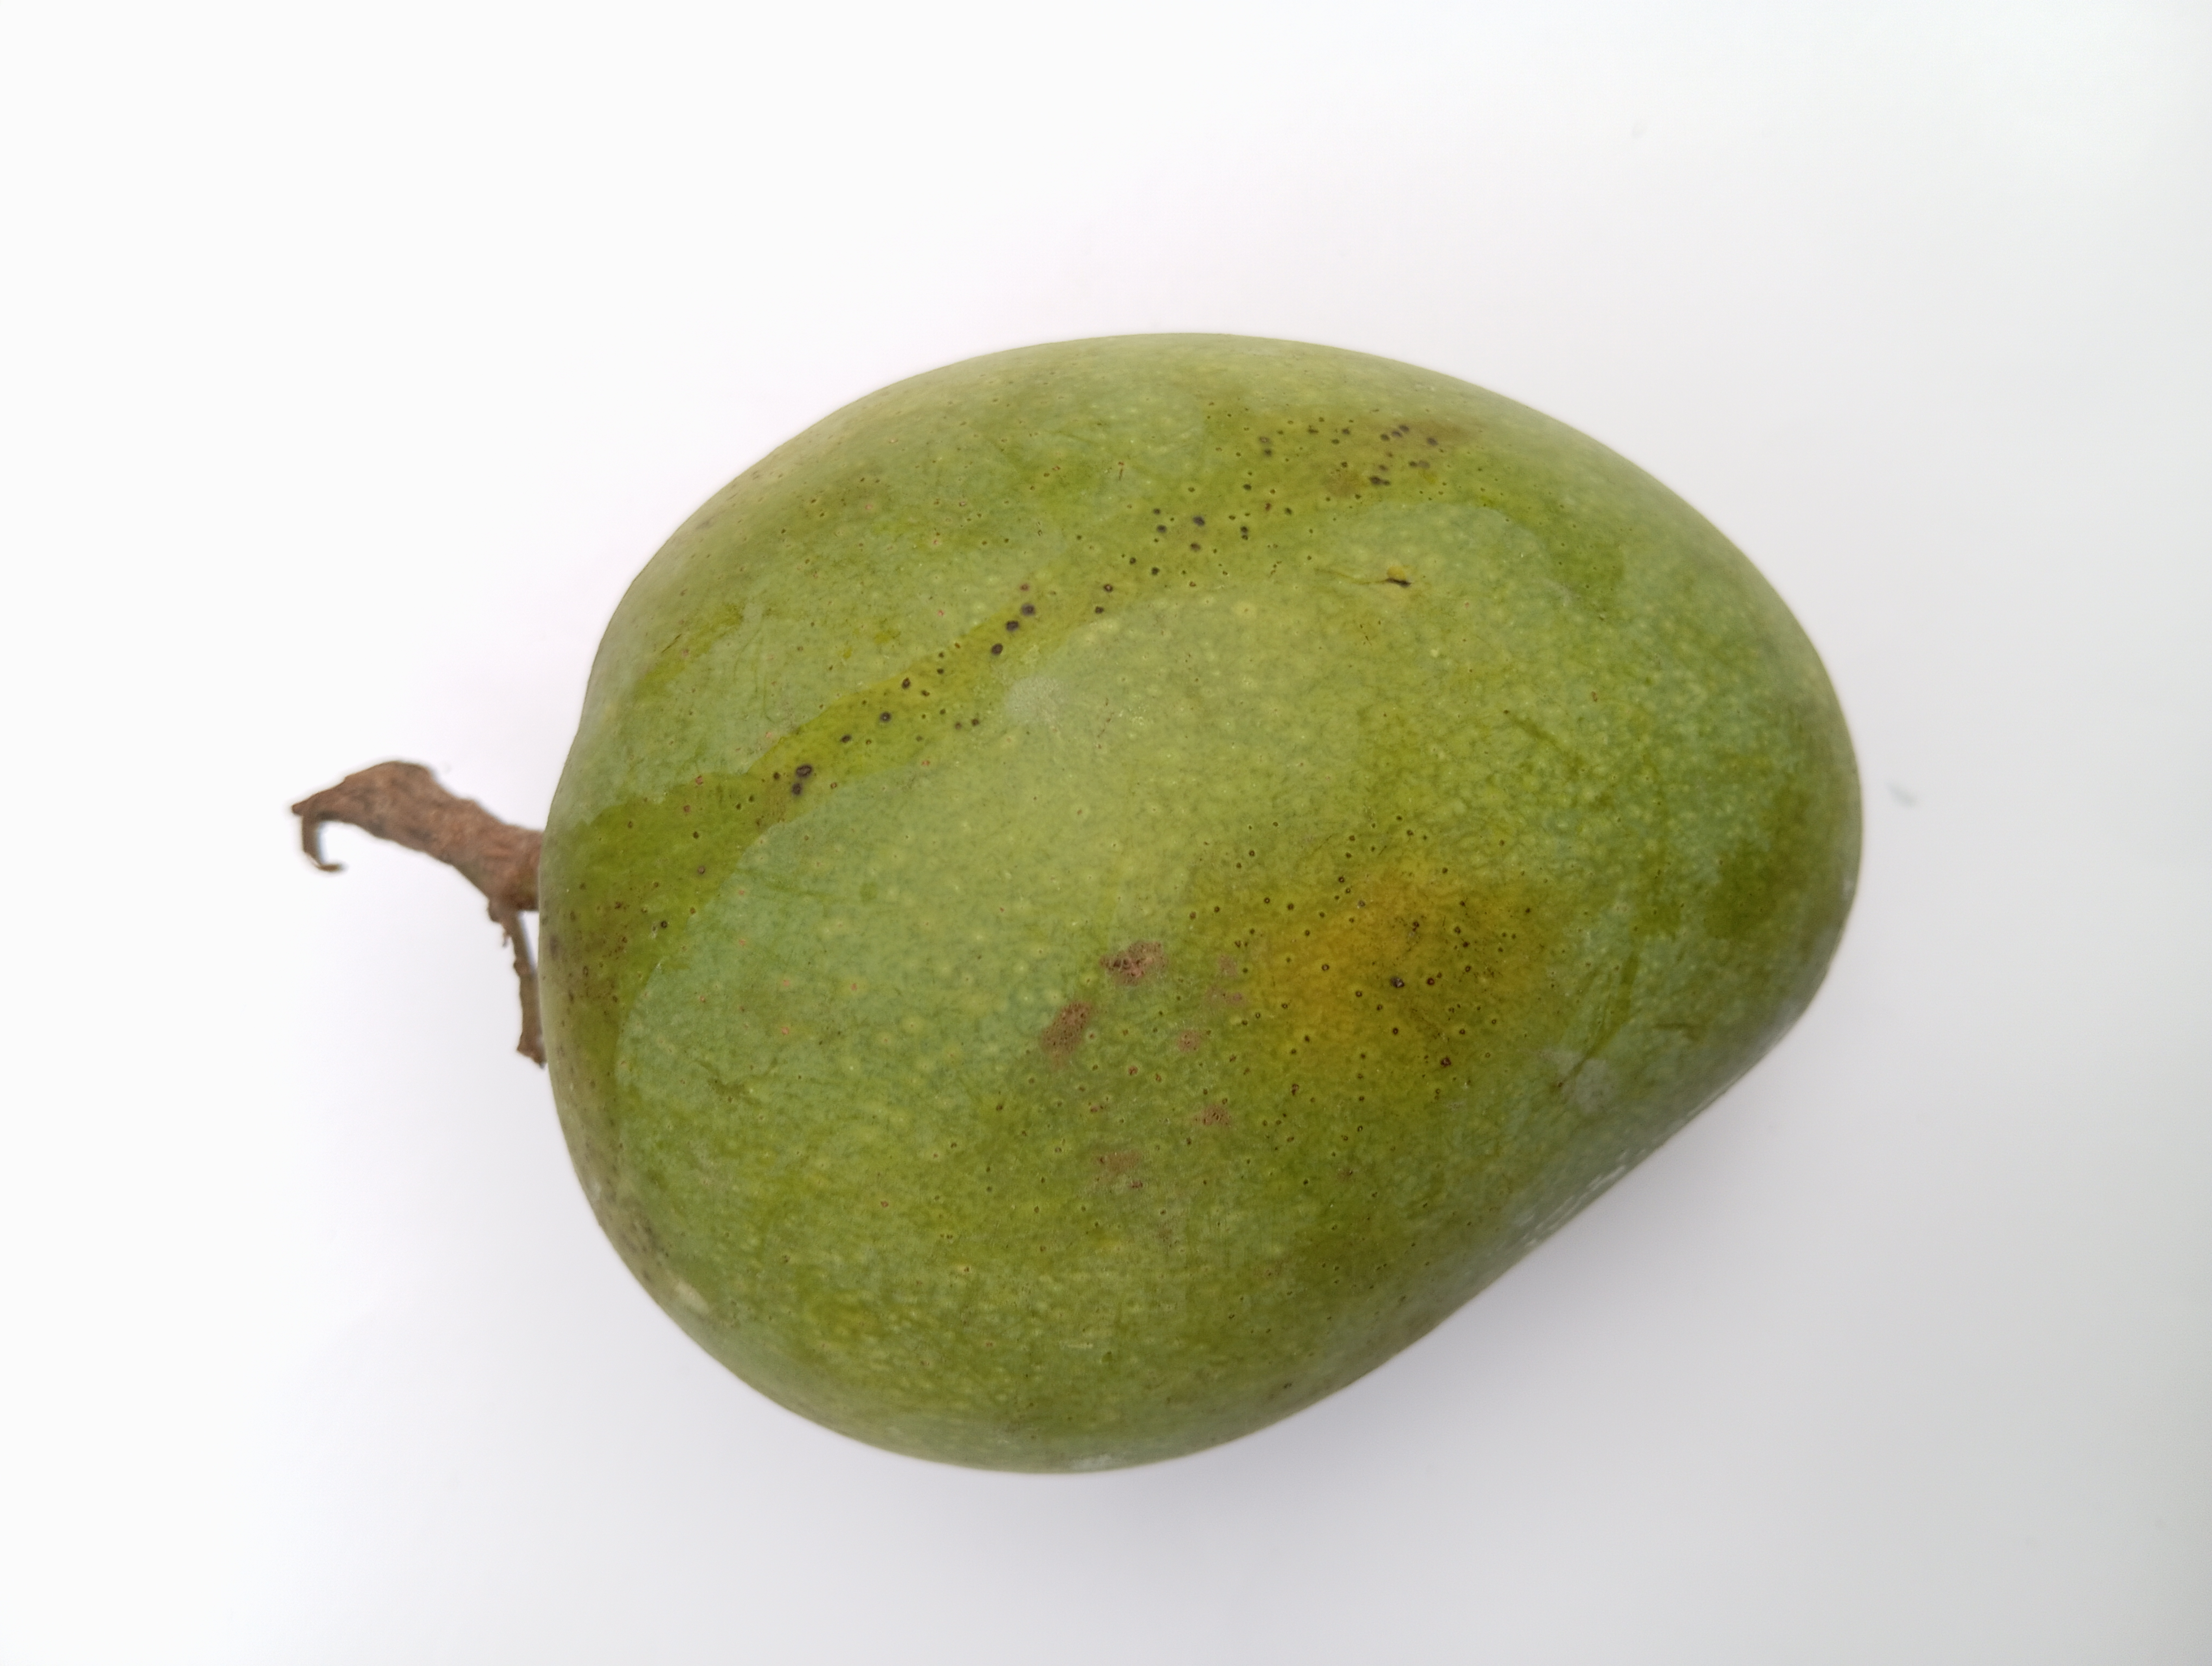
Mango variety: Himsagar